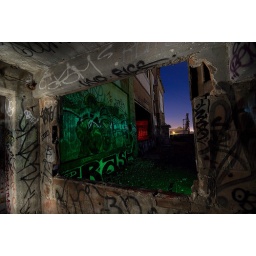
Looking north from a window in a stairwell on the 2nd floor Lighting from mag-lite and red- and green-gelled strobeTunaFactory_20080413_0011